Wilderness therapy

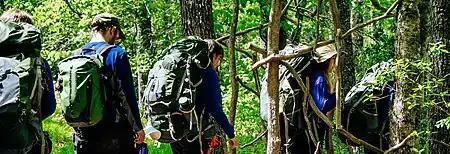
Backpackers at a wilderness therapy program

Wilderness therapy, also known as outdoor behavioral healthcare, is a treatment option for behavioral disorders, substance abuse, and mental health issues in adolescents. Patients spend time living outdoors with other peers. Reports of abuse, deaths, and lack of research into efficacy have led to controversy, and there is no solid proof of its effectiveness in treating such behavioral disorders, substance abuse, and mental health issues in adolescents.